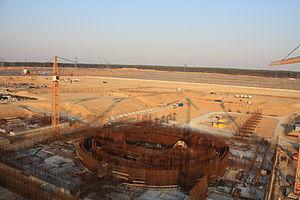
La centrale nucléaire de Novovoronej est située à proximité de Novovoronej, dans l'oblast de Voronej, en Russie centrale.